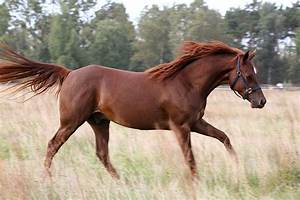
Label: cavallo